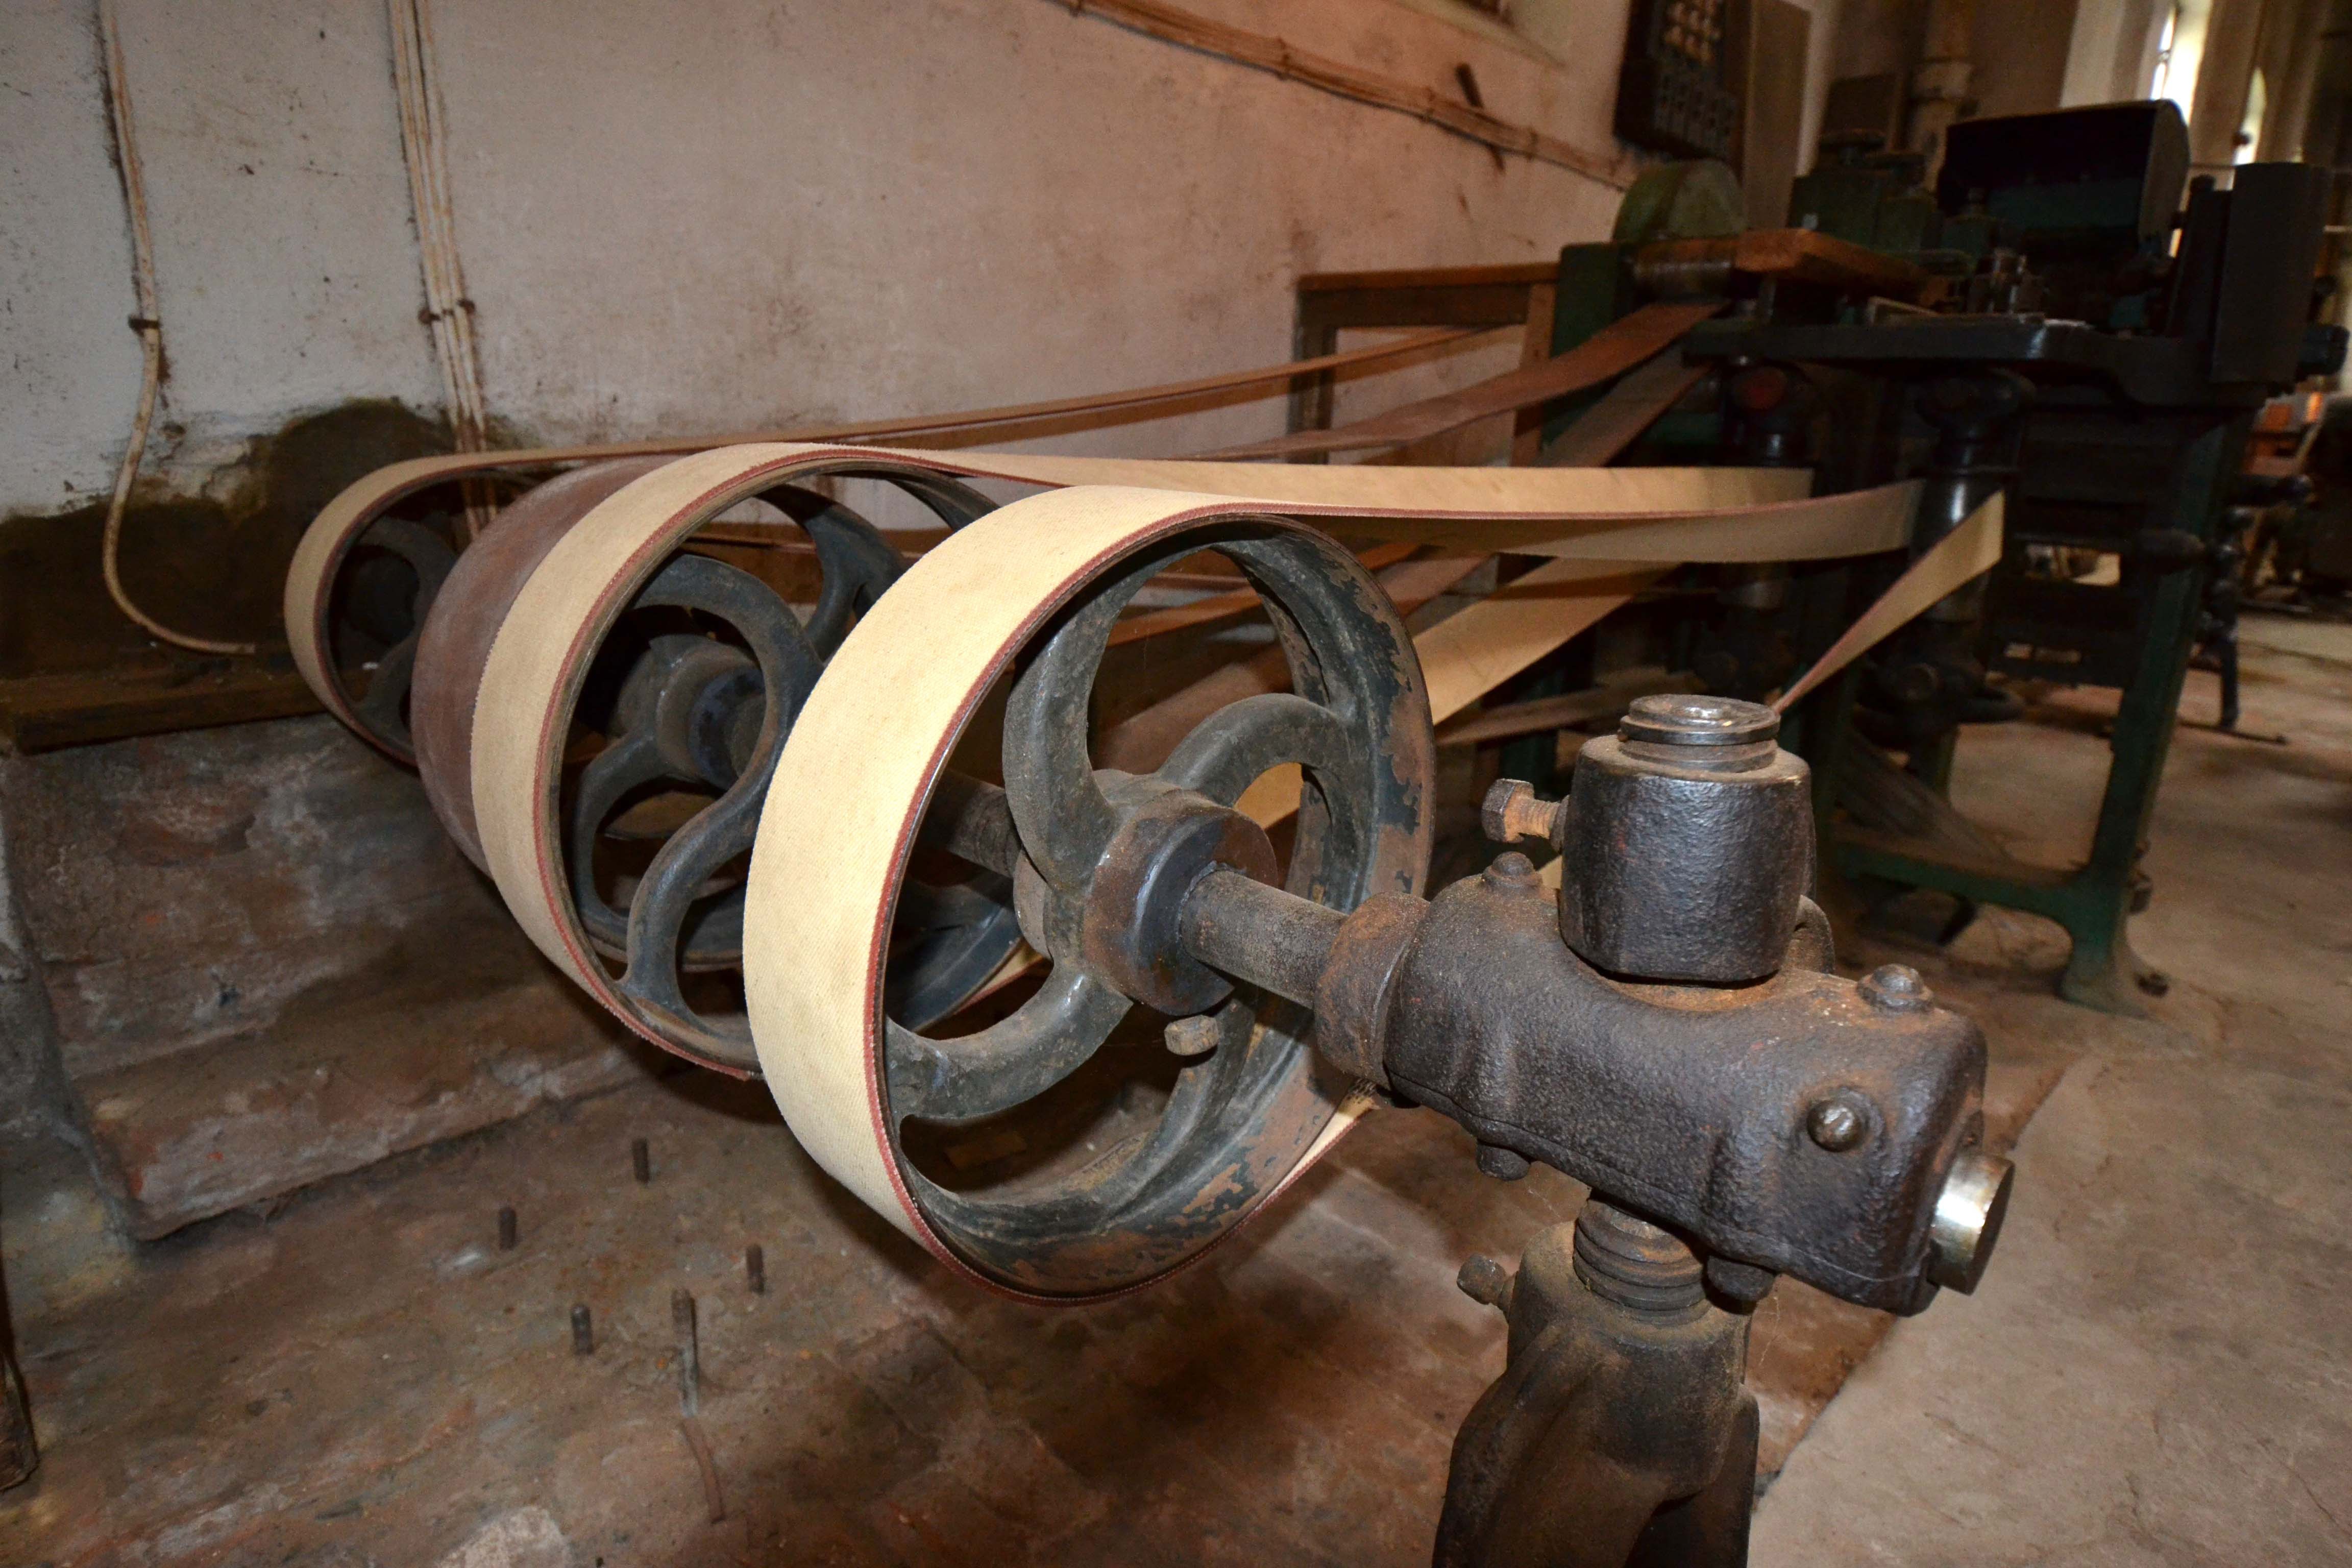
wood, wheel, workshop, machine, bumper, carpenter, belt, joinery, man made object, machine tool, automotive exterior